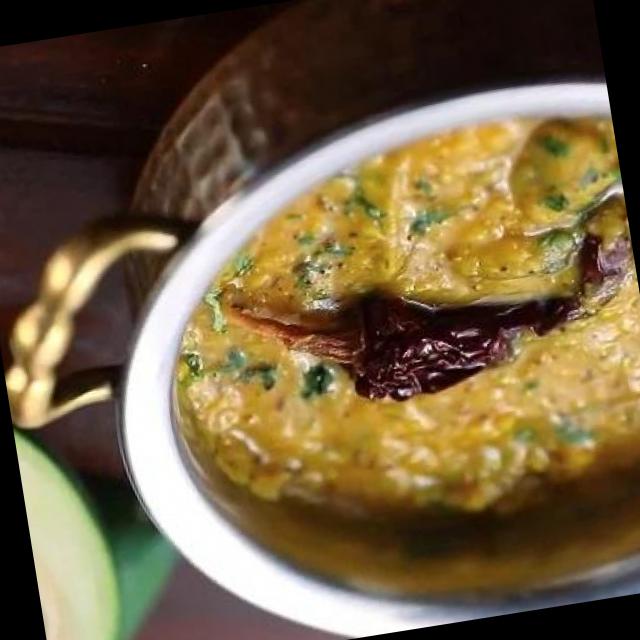
Dish: dal_makhani